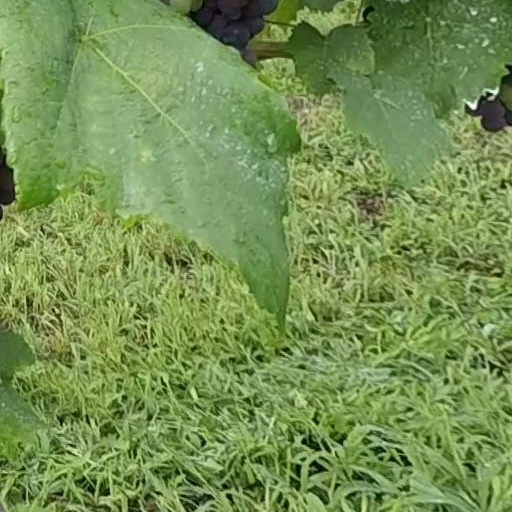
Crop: grape